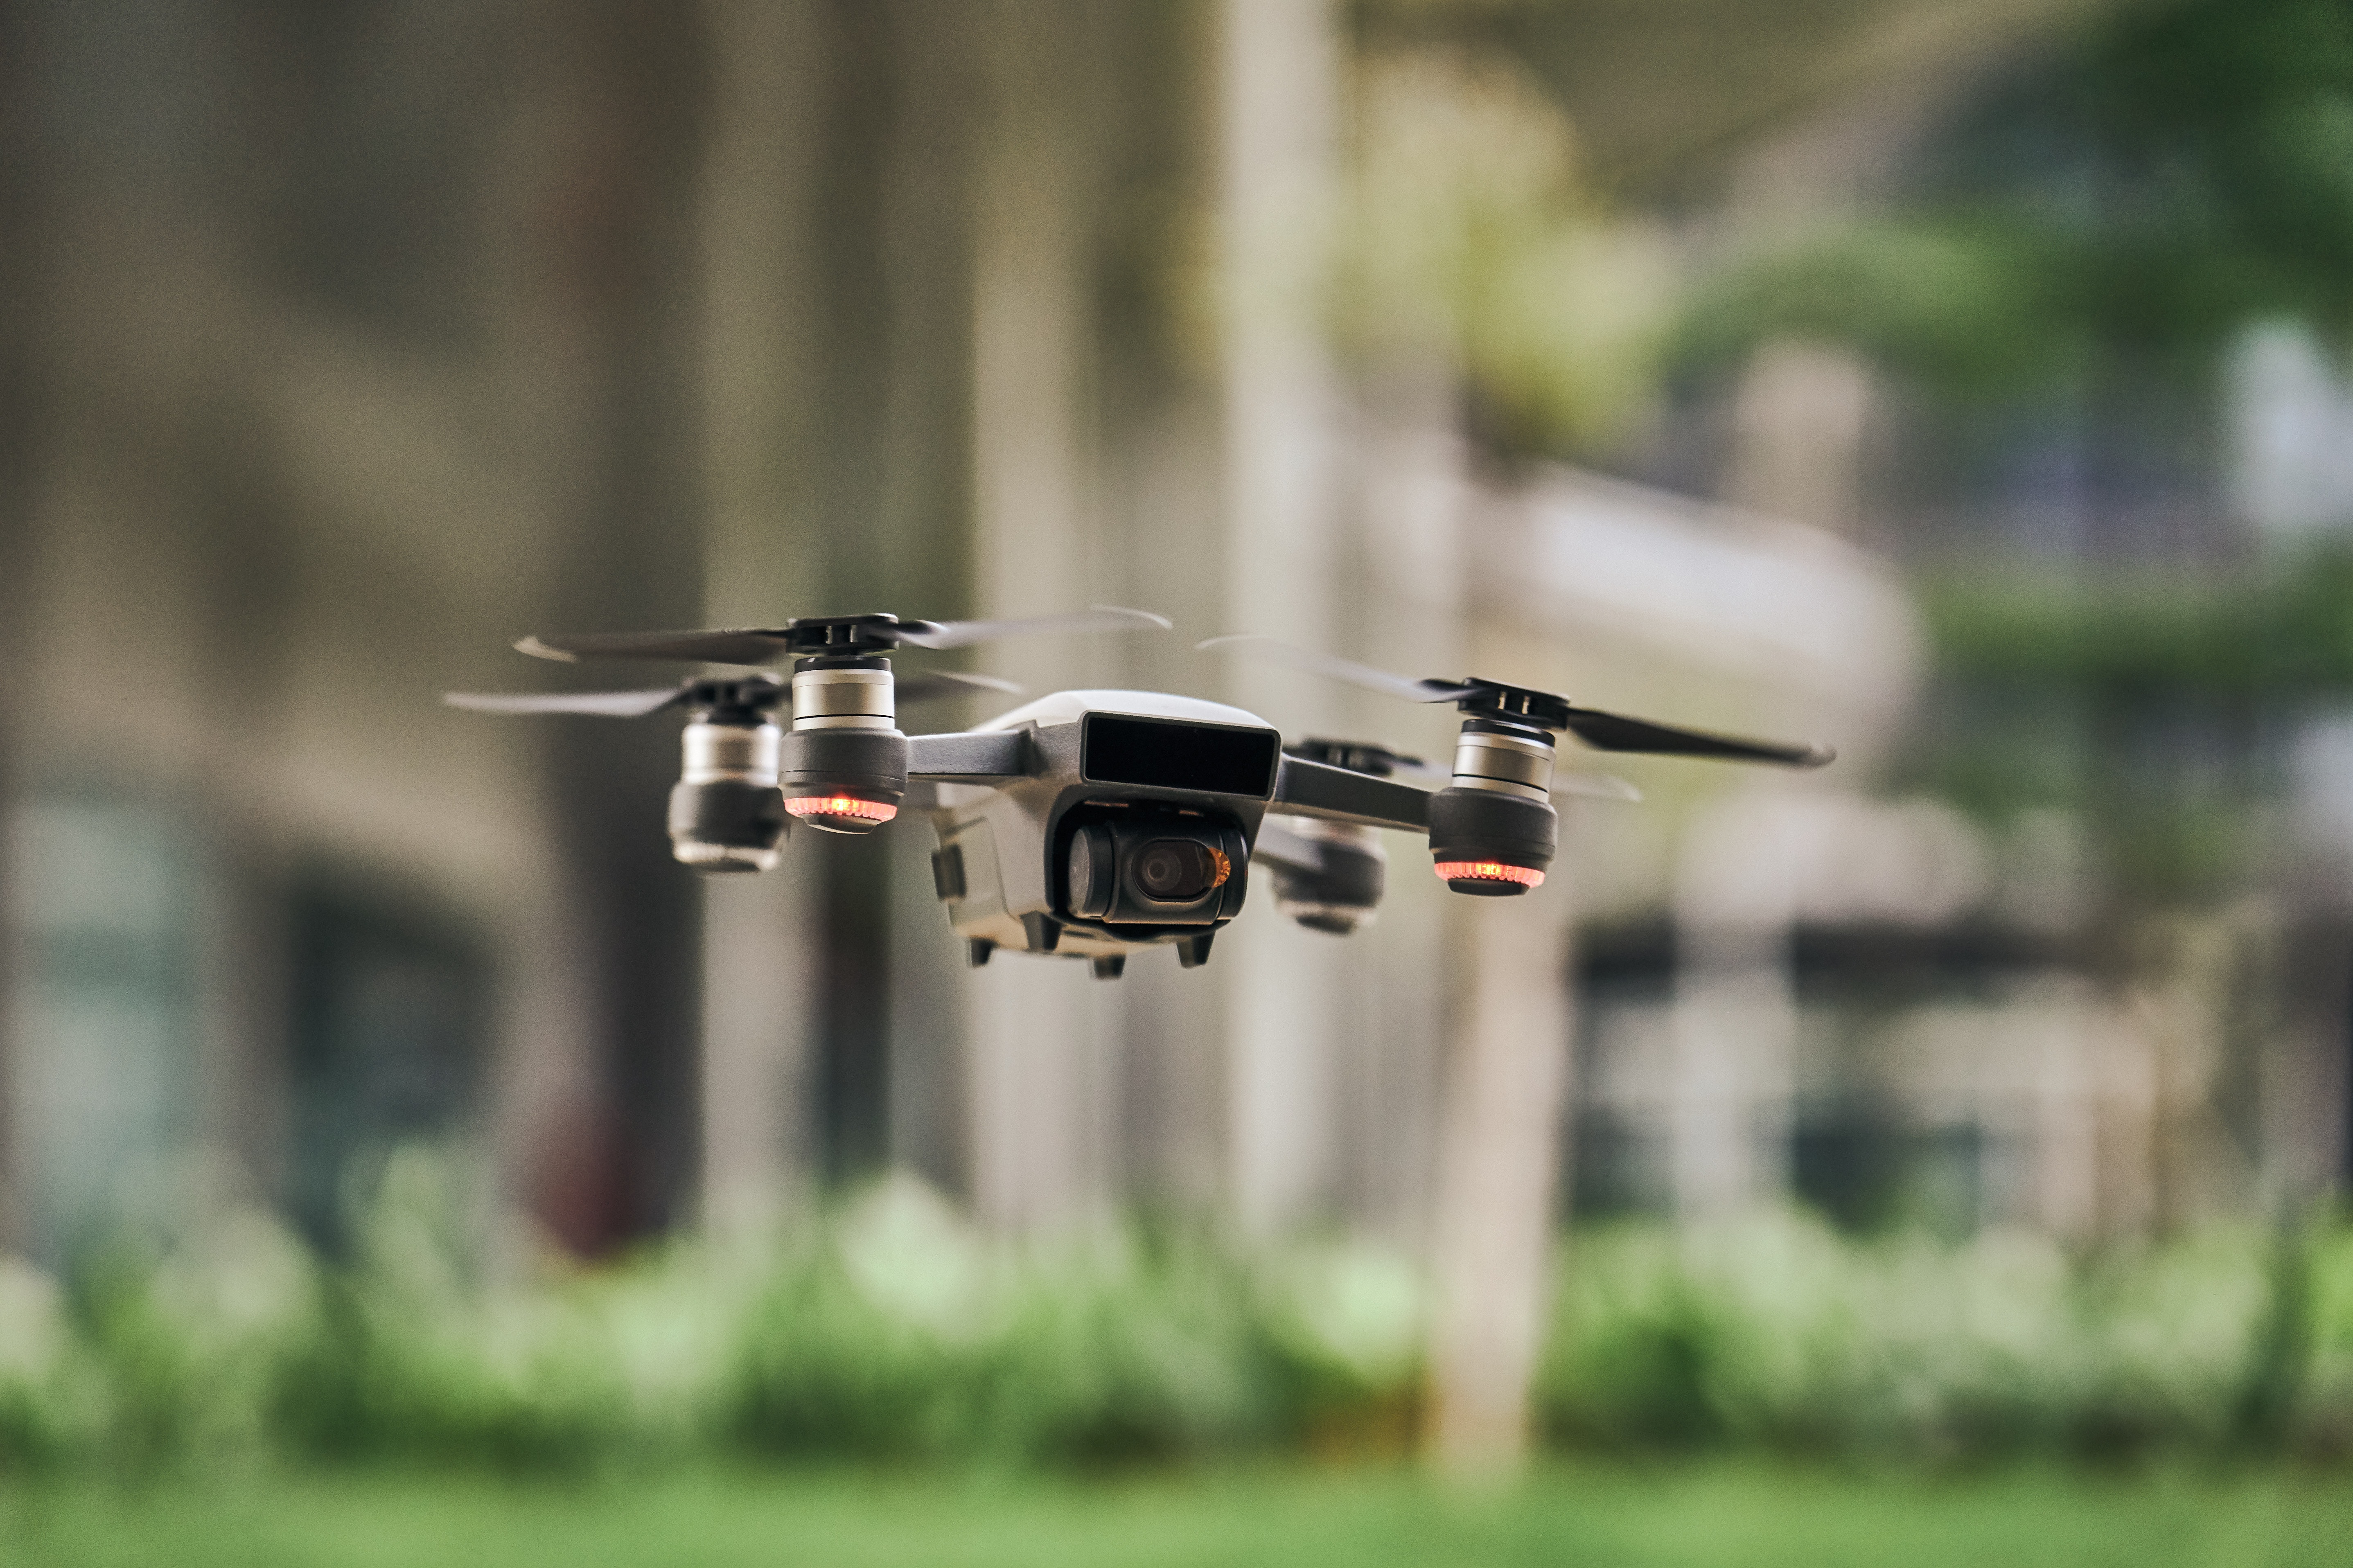
vehicle, aircraft, photography, airplane, wildlife, flight, scale model, landing, radio controlled toy